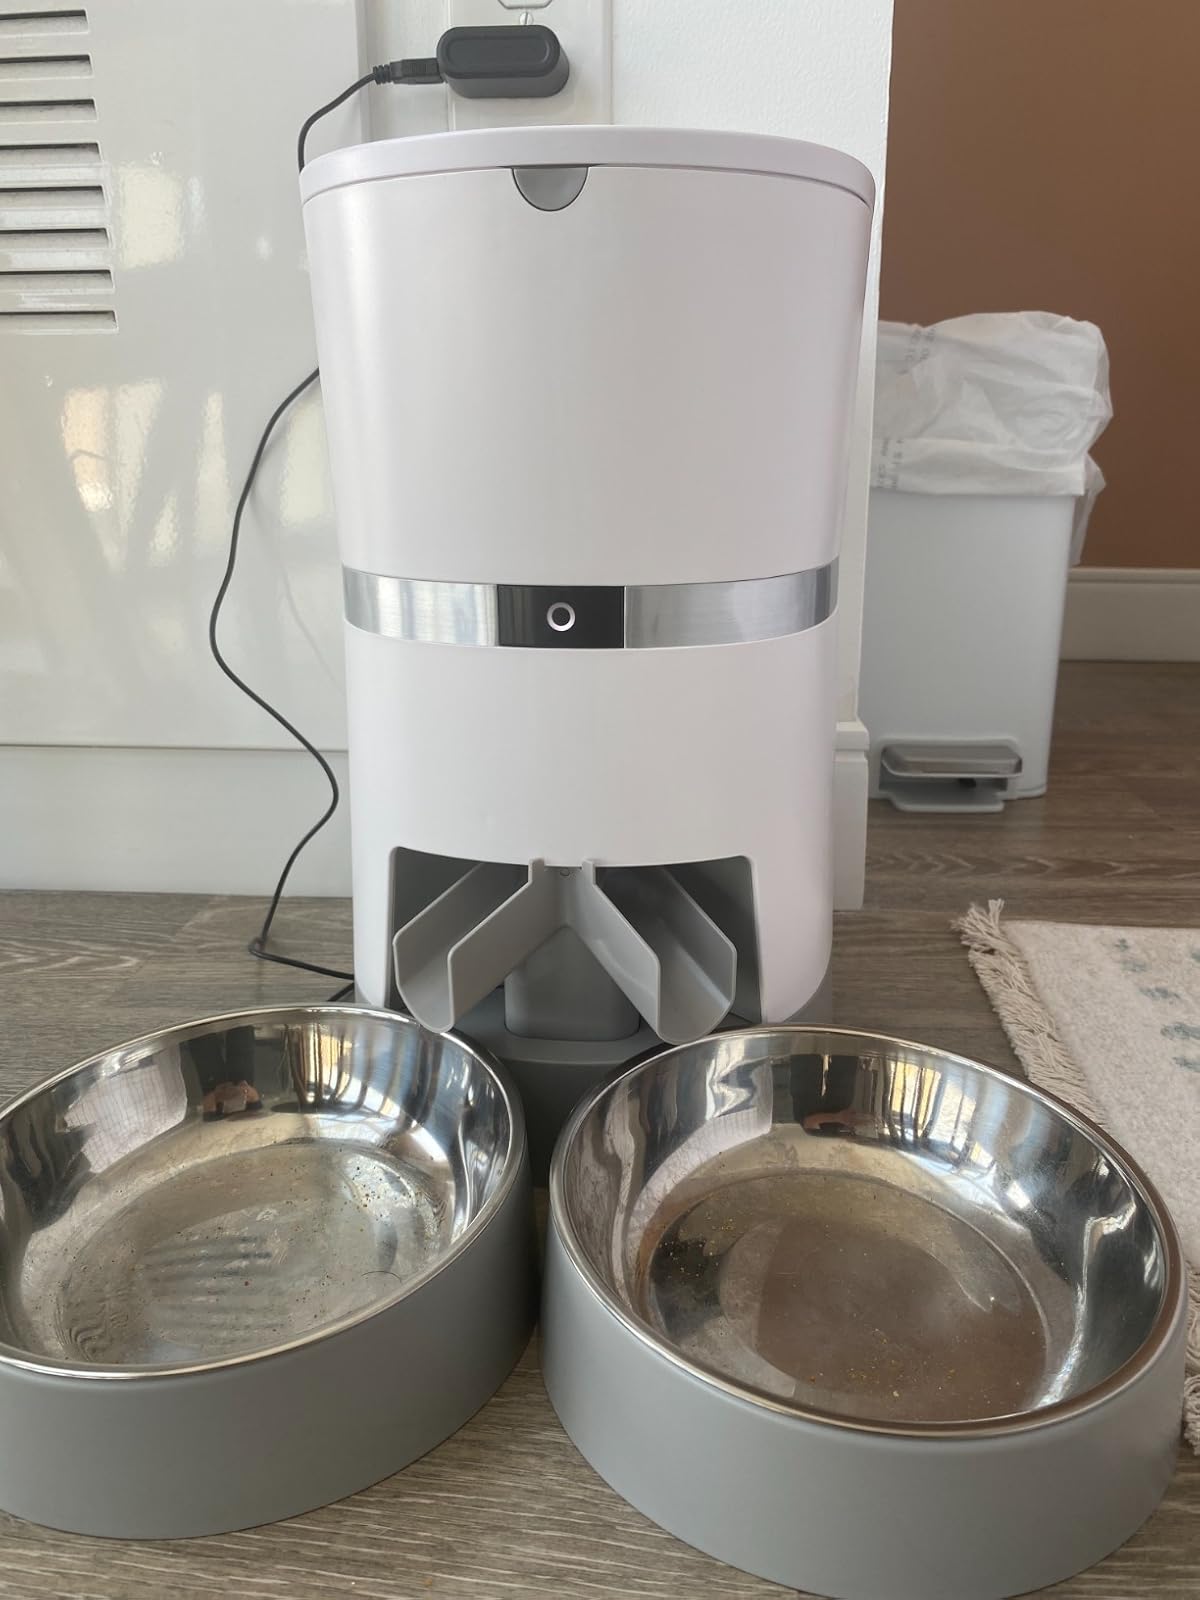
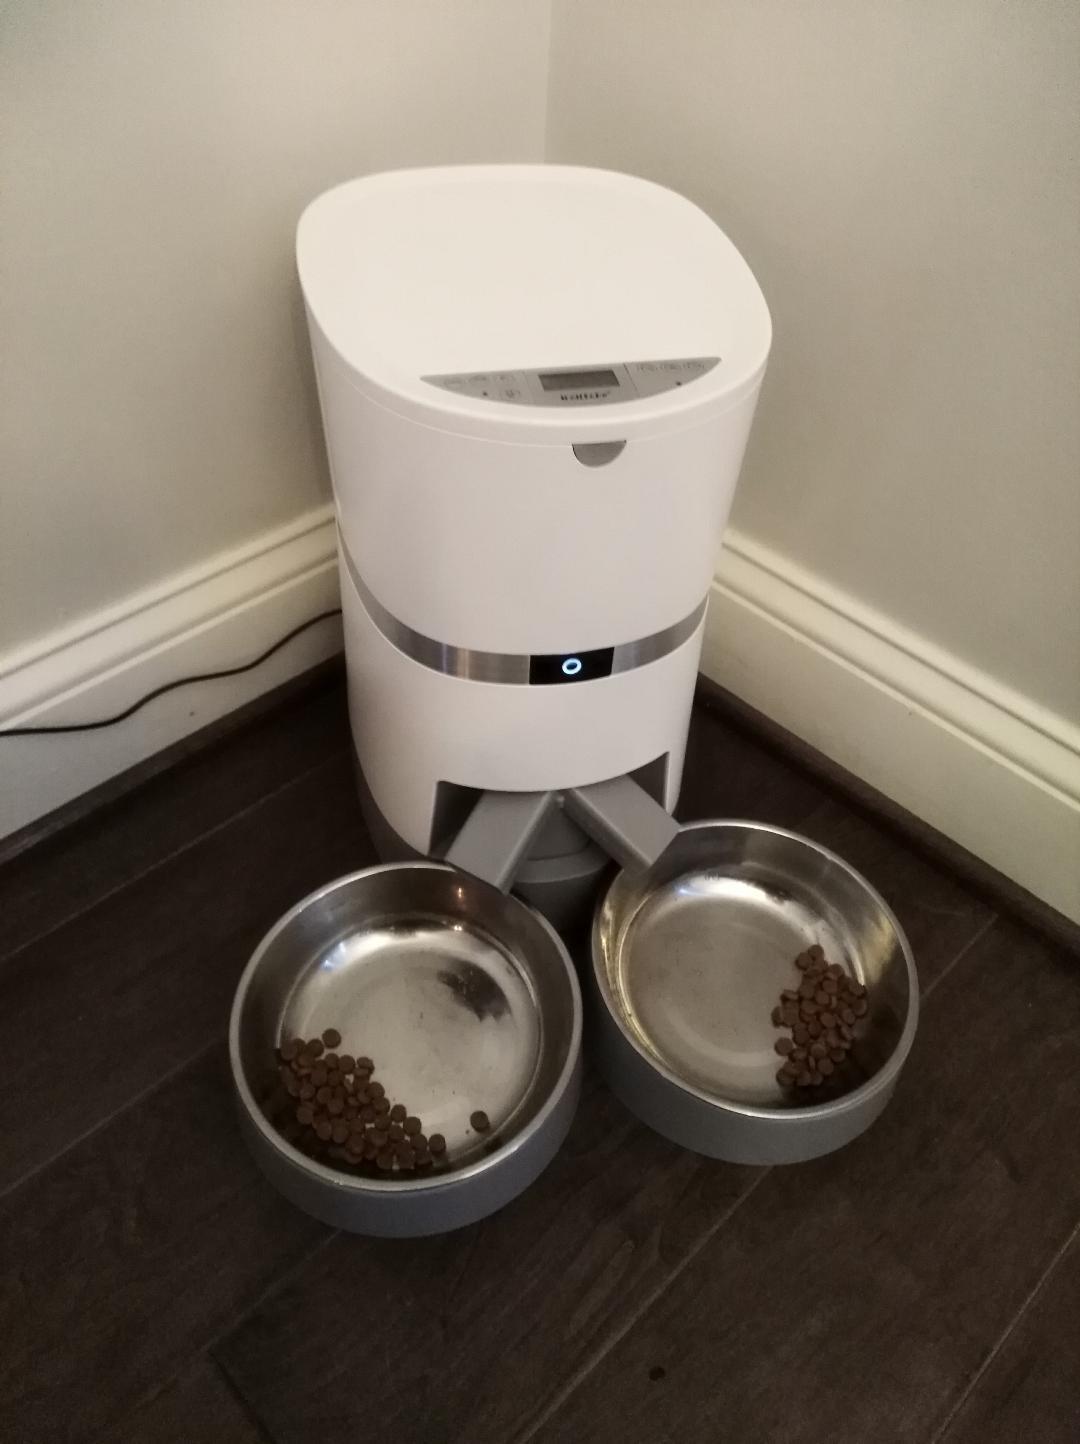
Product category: items_feeder
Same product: yes